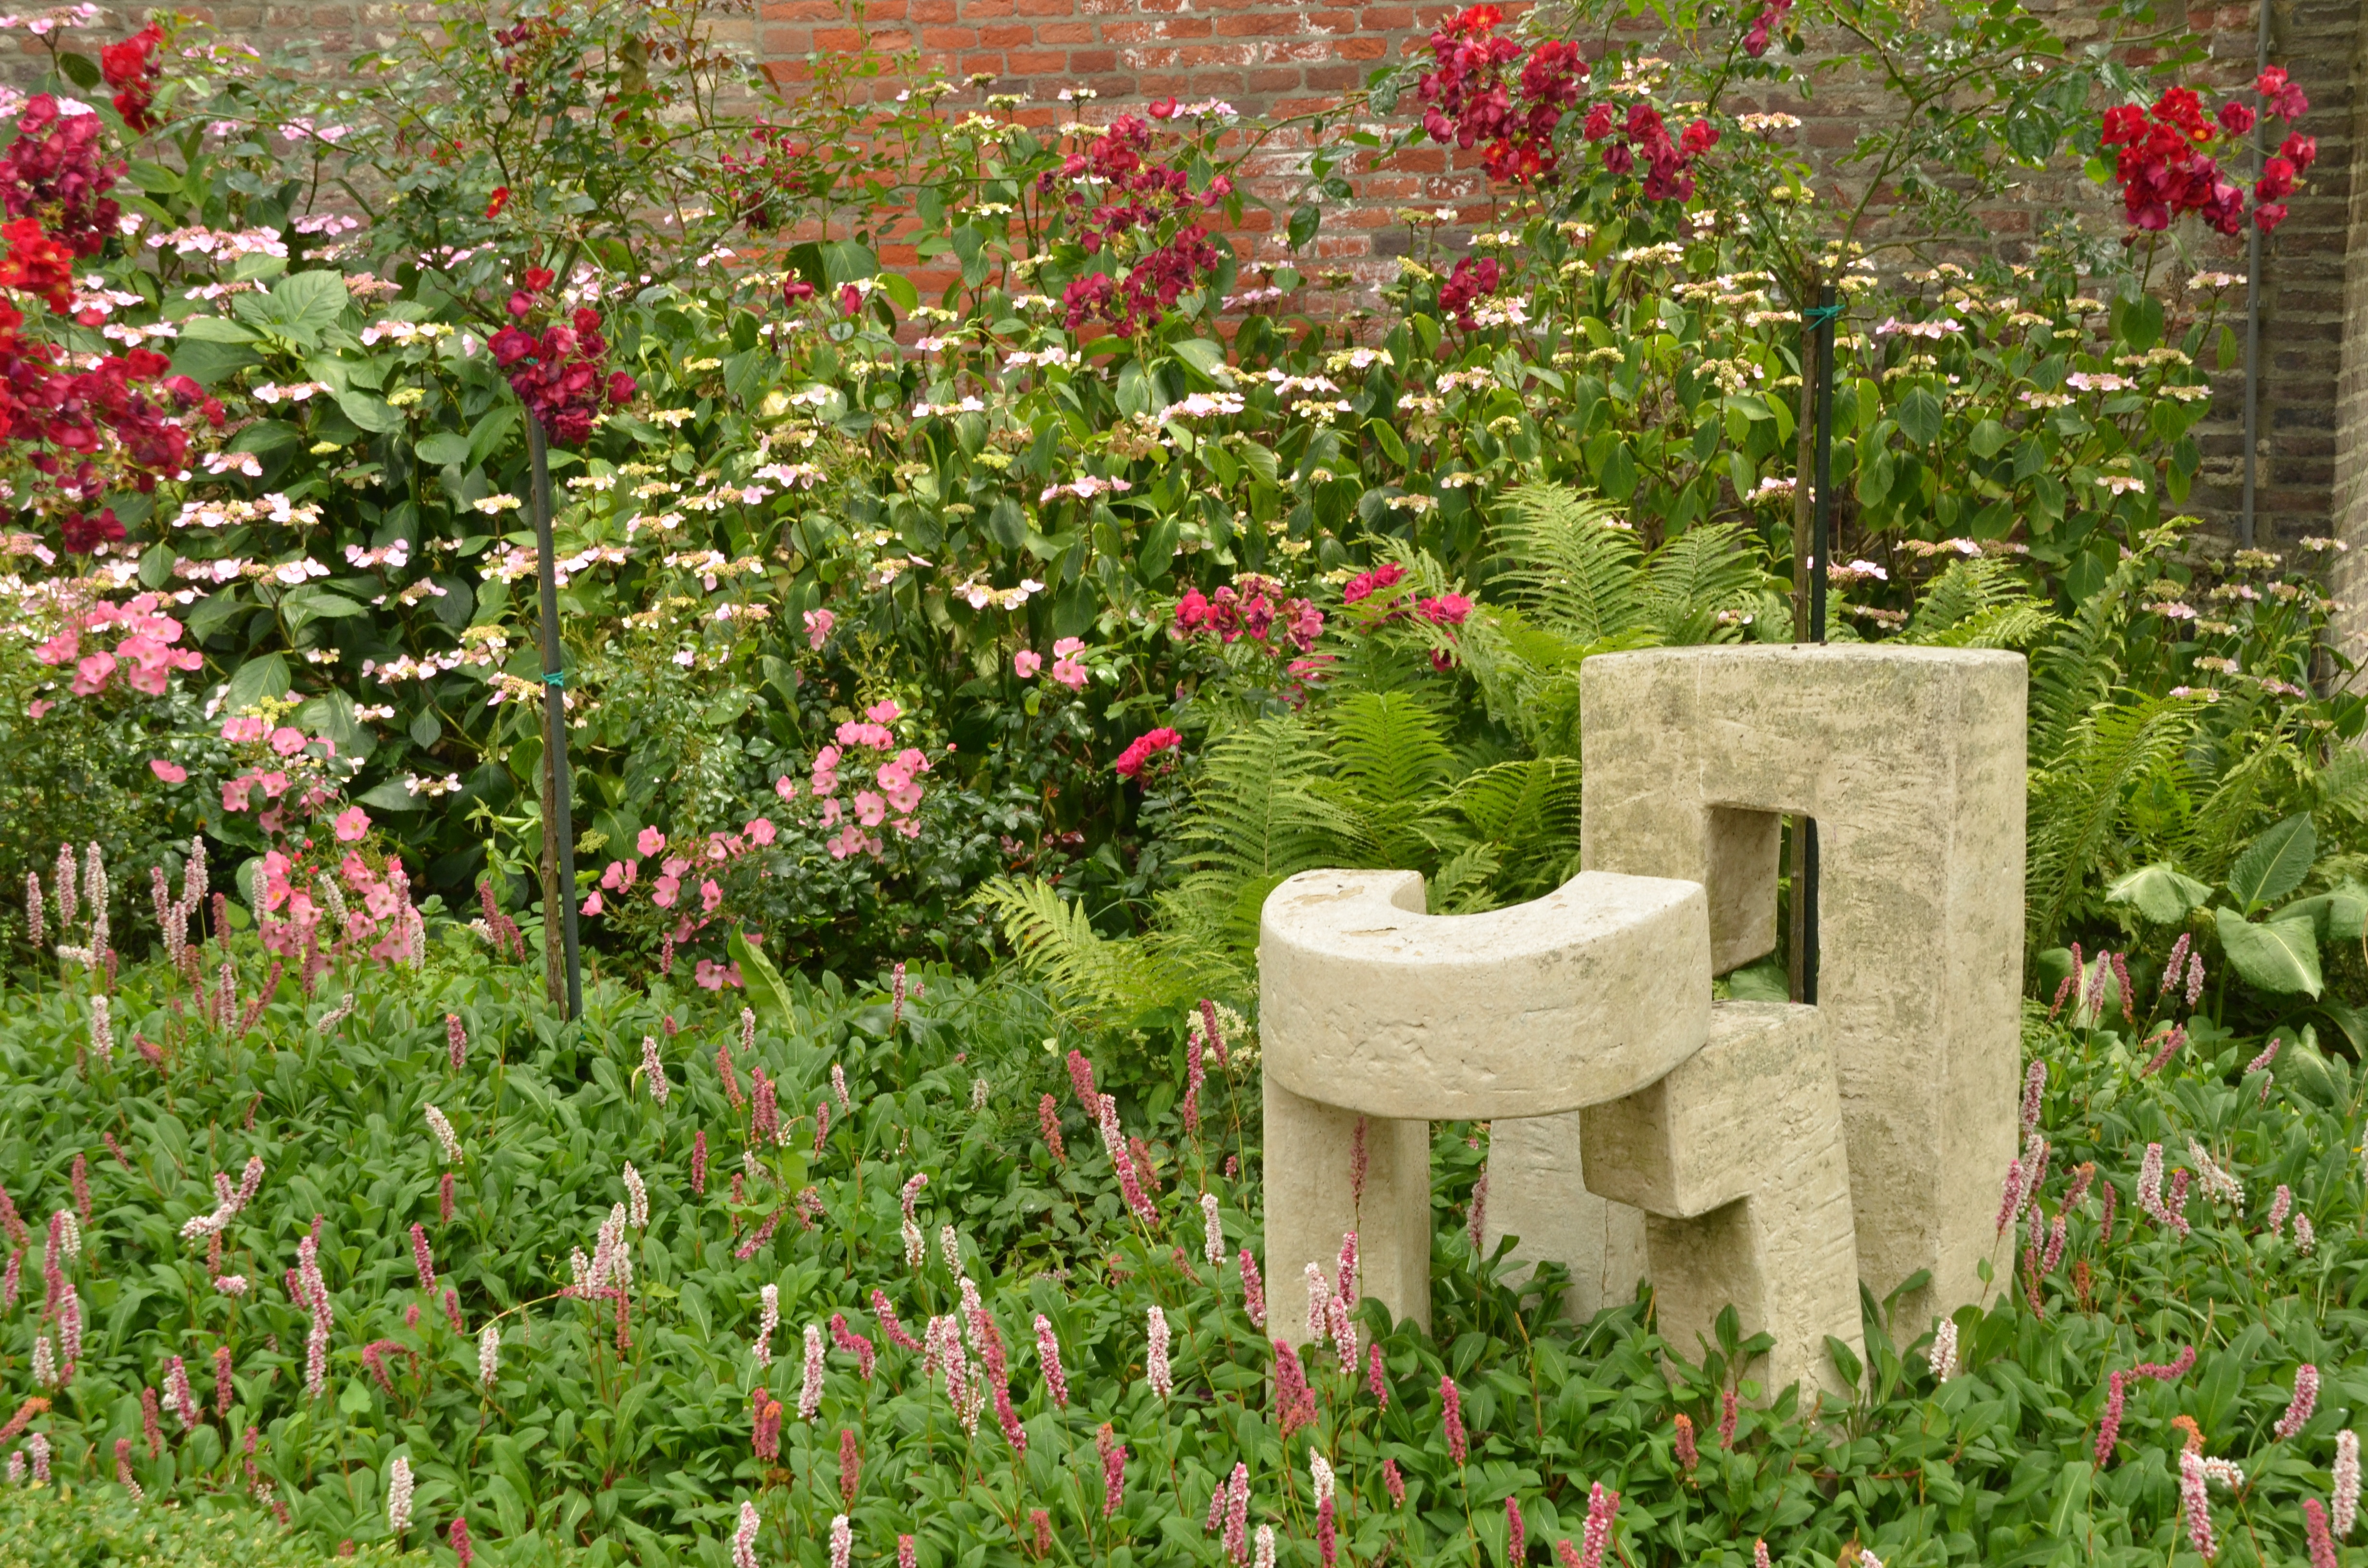
nature, plant, lawn, meadow, flower, rose, green, backyard, botany, garden, flora, shrub, image, yard, work of art, flowering plant, garden roses, rose family, annual plant, land plant